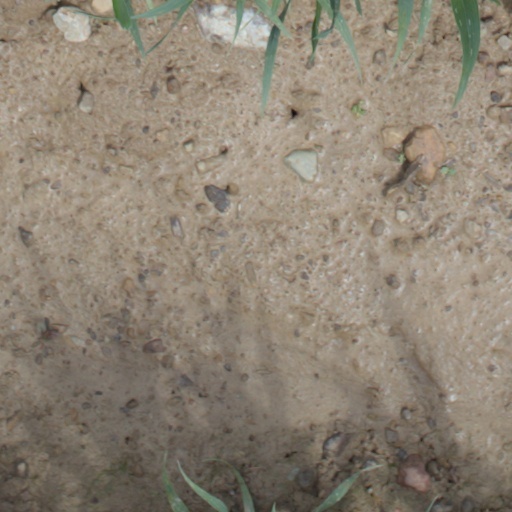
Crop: wheat